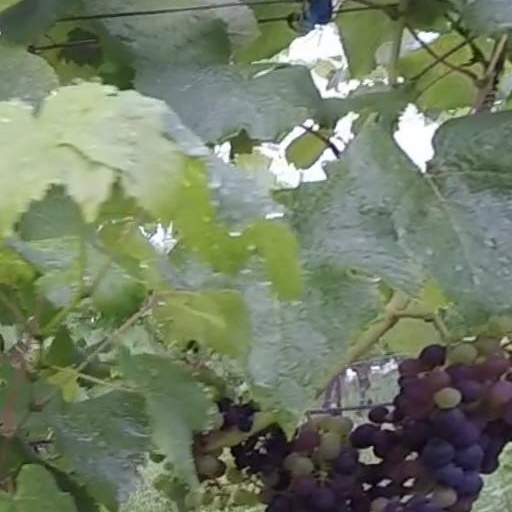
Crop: grape